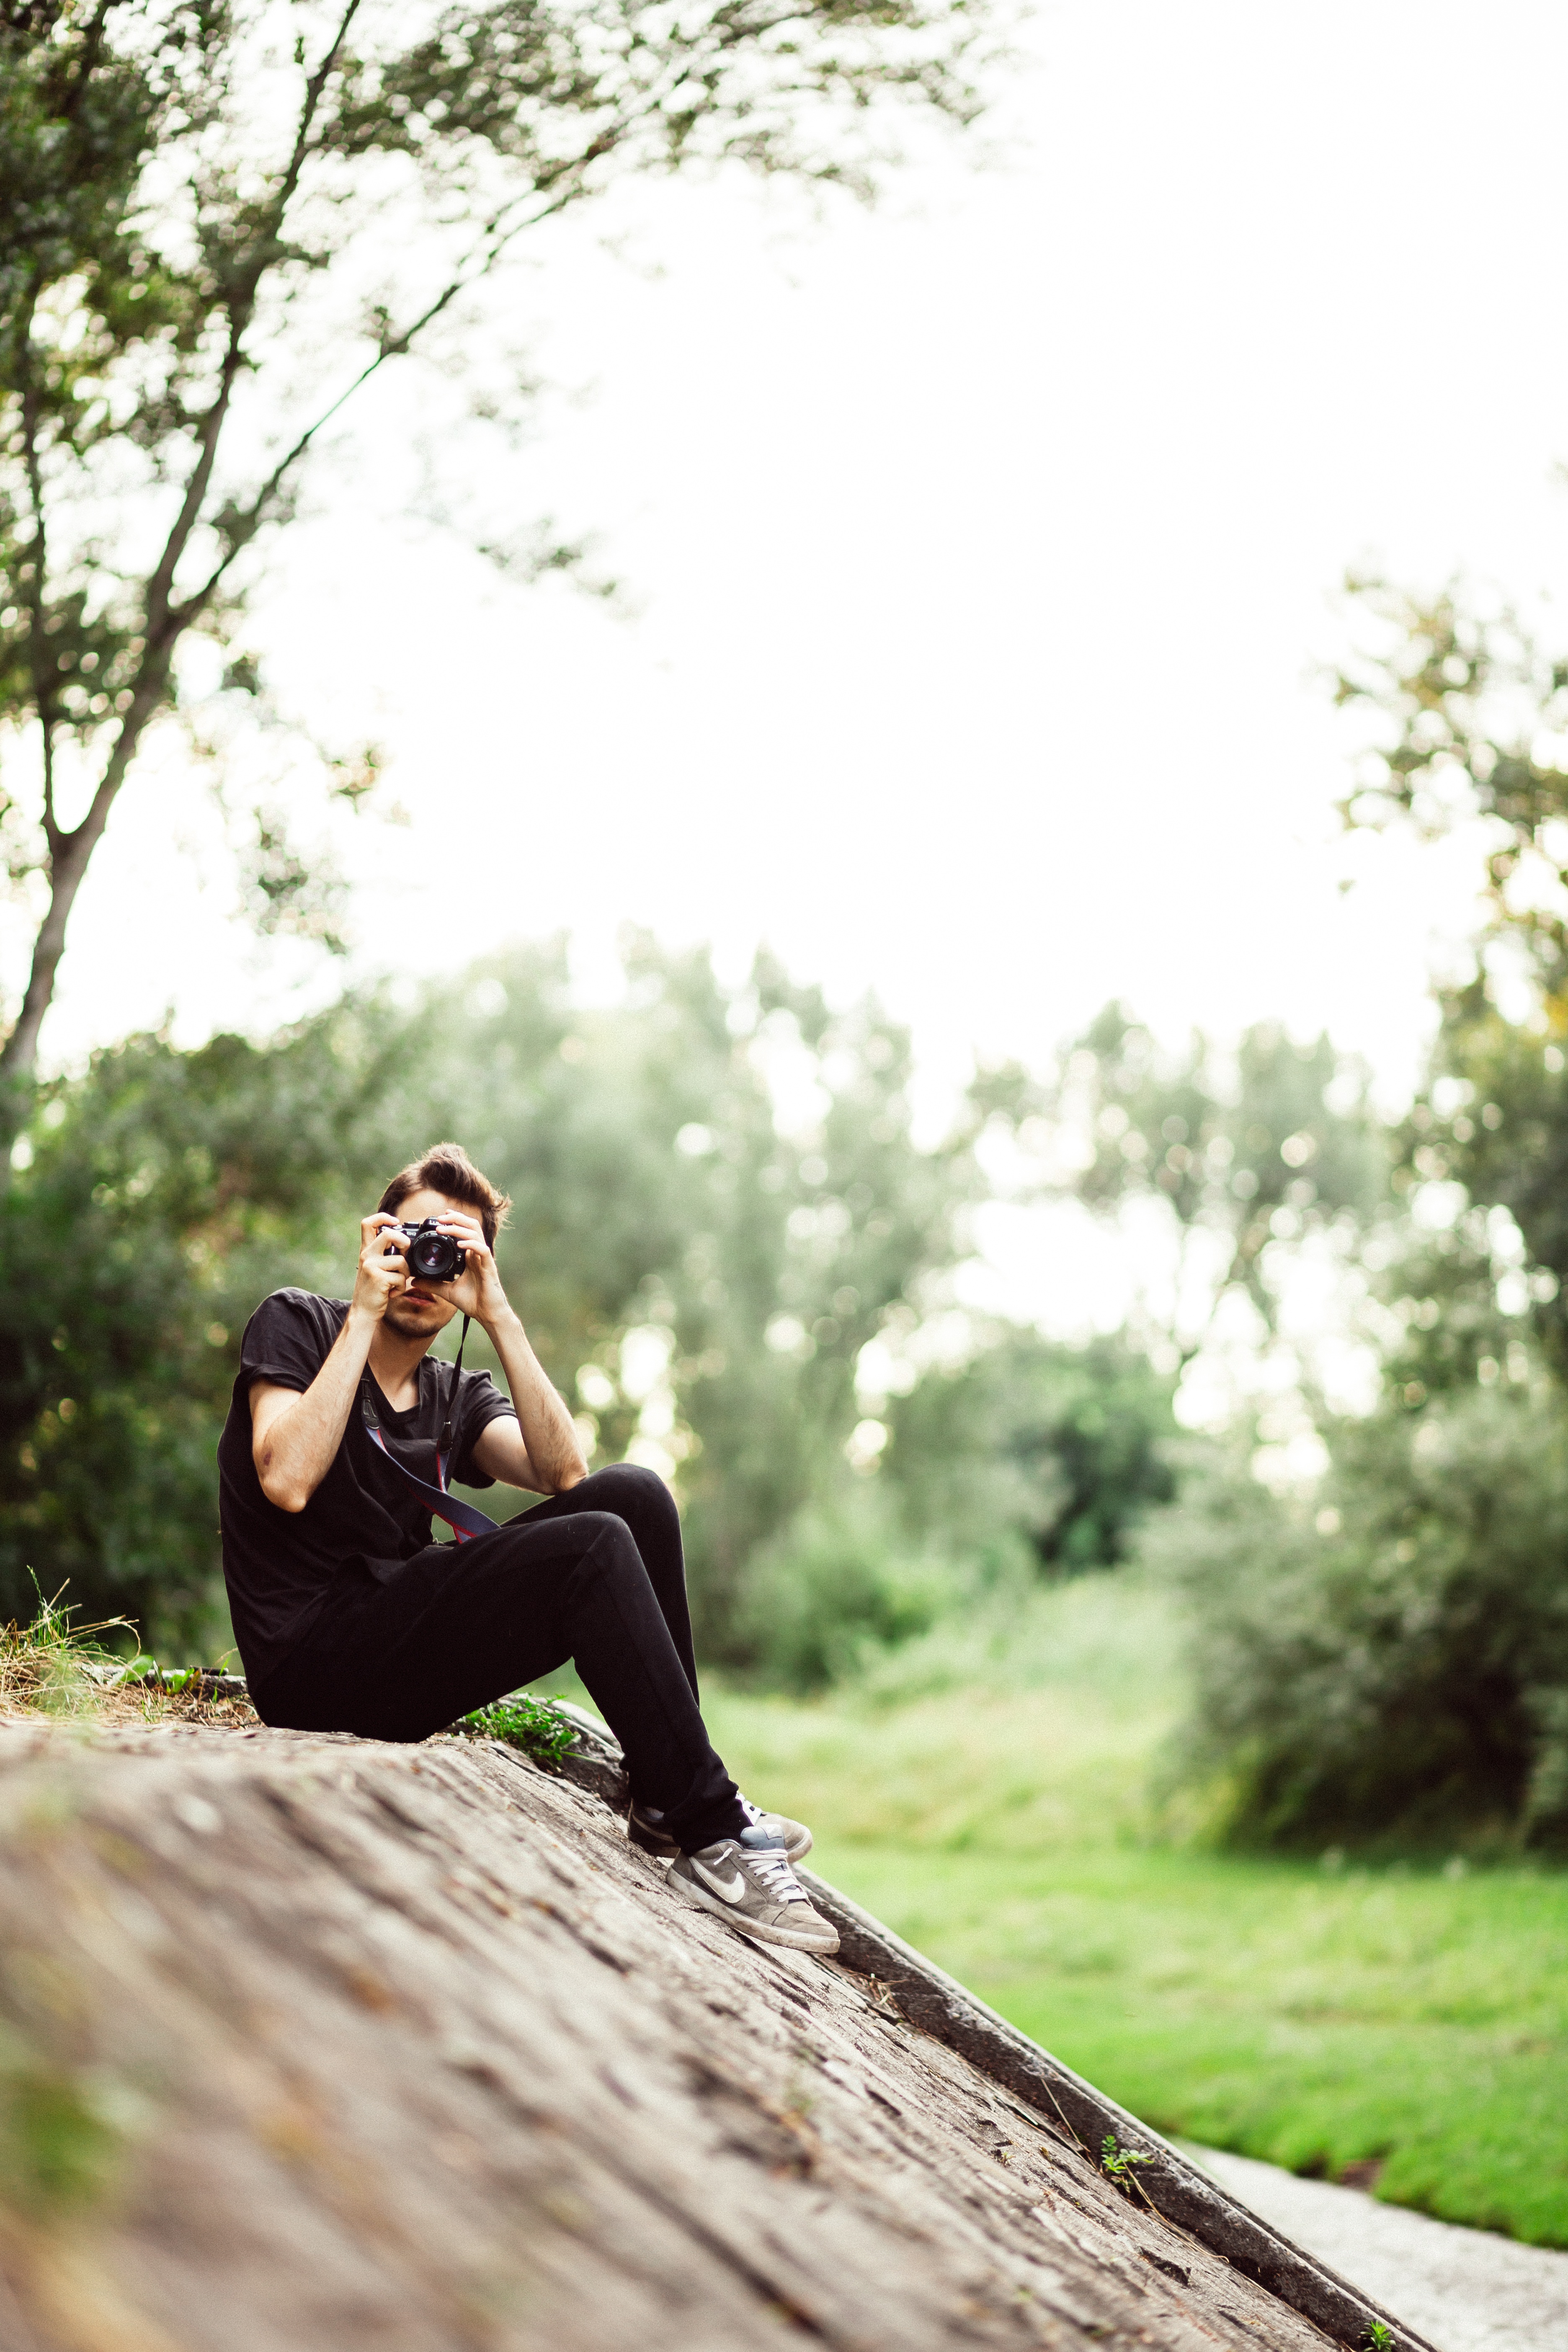
man, nature, outdoor, technology, camera, photography, photographer, guy, suburb, young, spring, sitting, professional, graffiti, ceremony, photograph, hobby, photographic, photo shoot, portrait photography